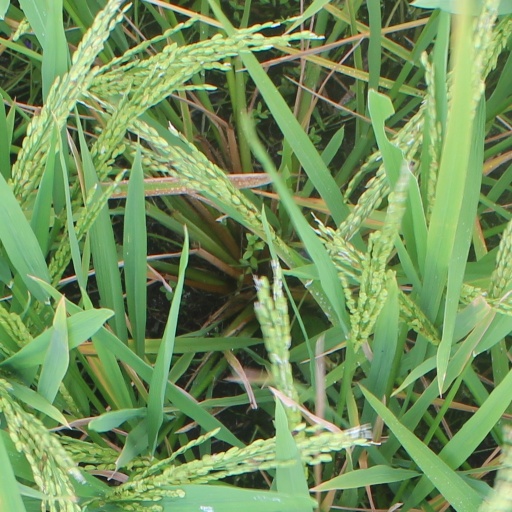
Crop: rice